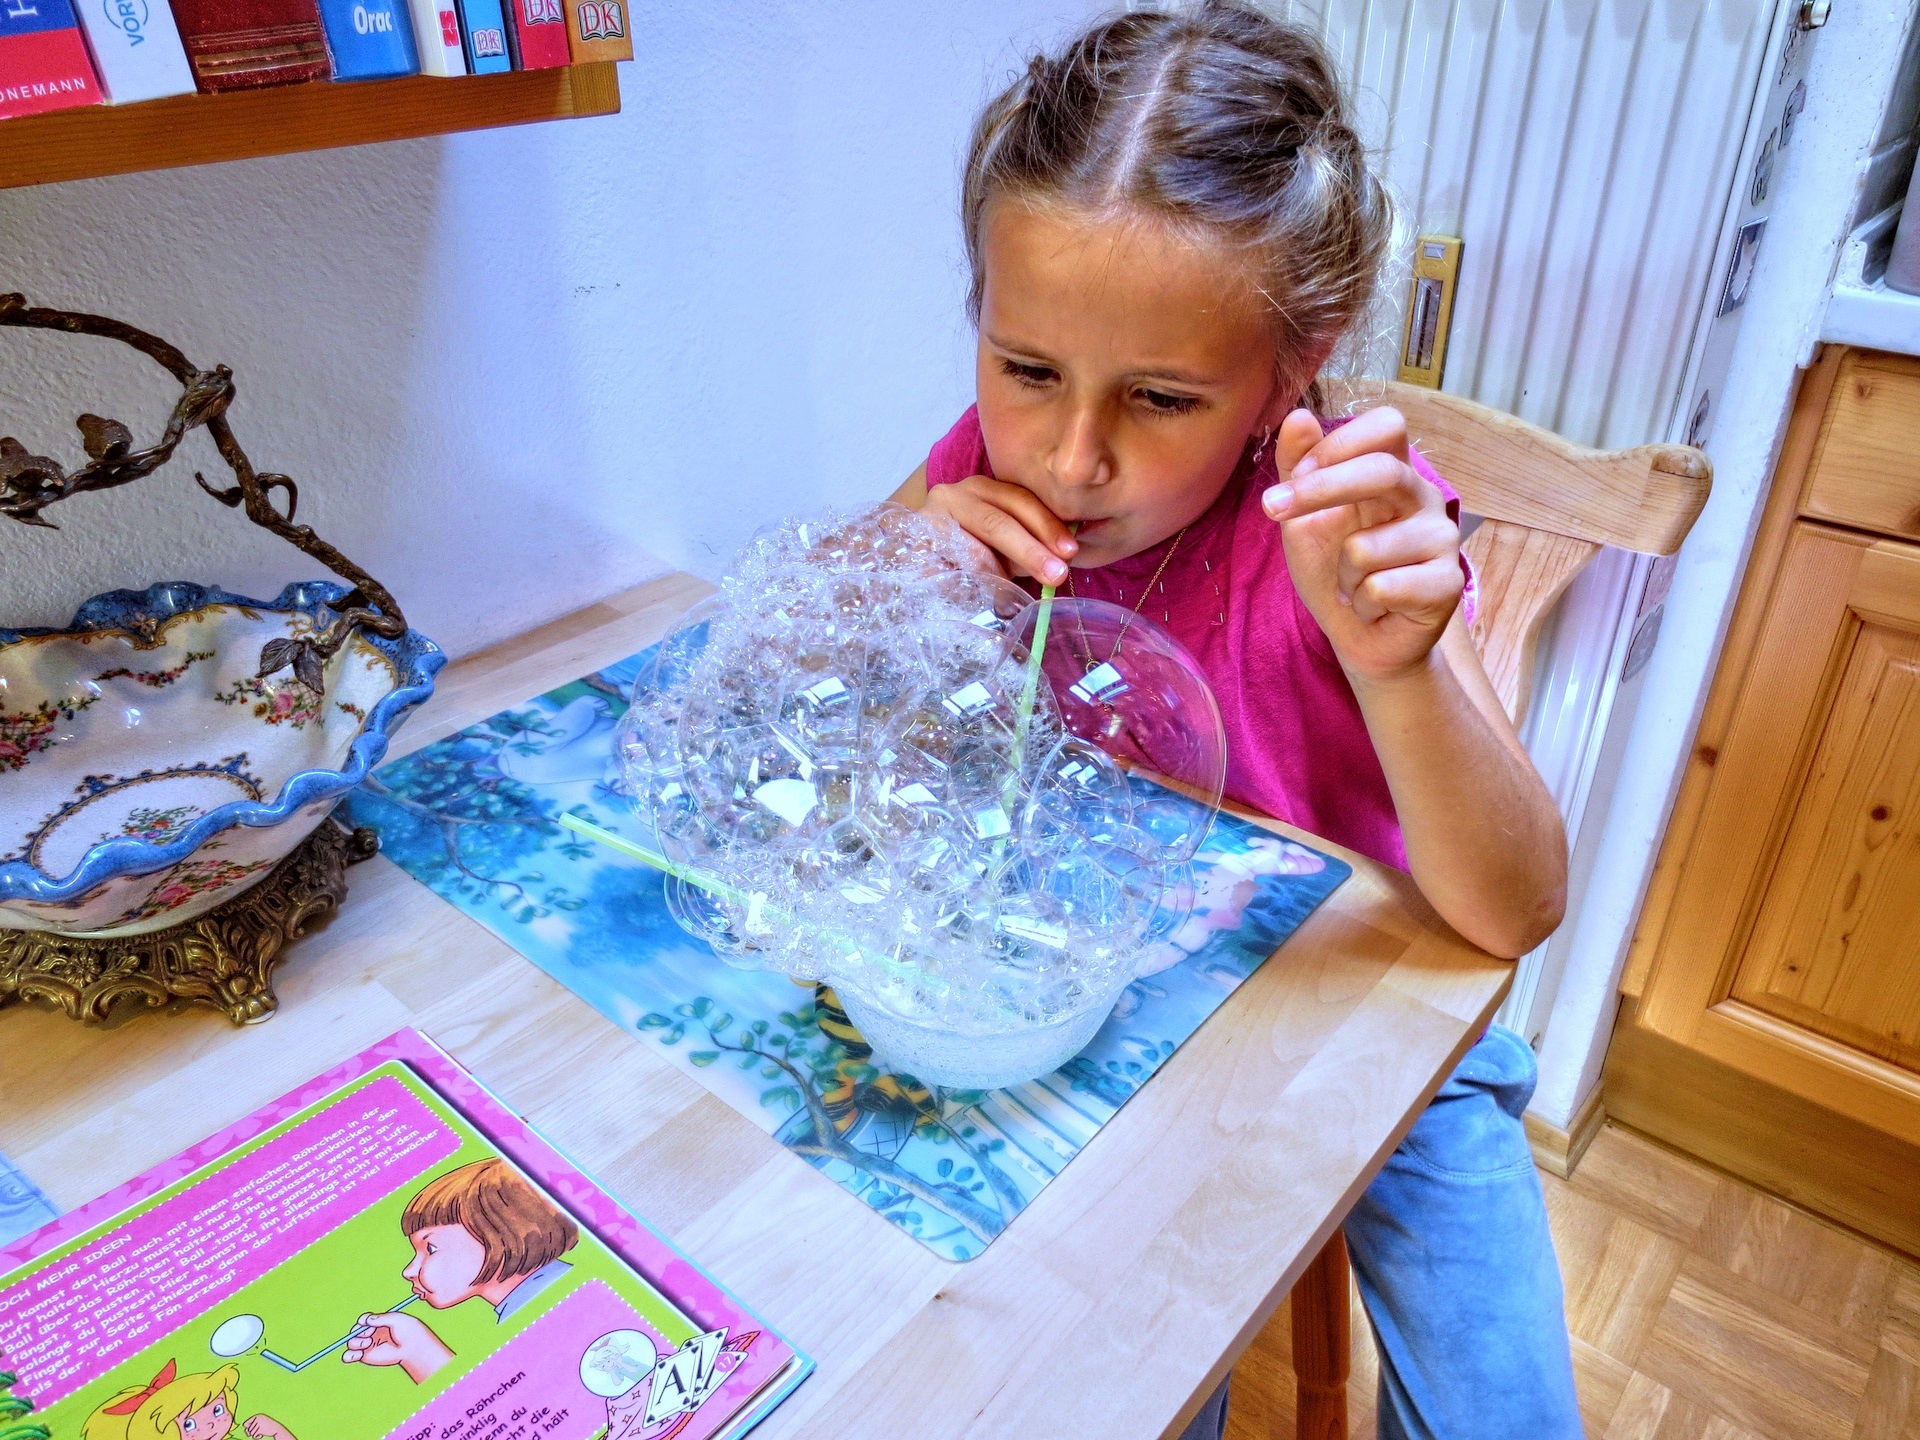
girl, play, child, toddler, party, day, soap bubbles, girl plays, giant soap bubbles